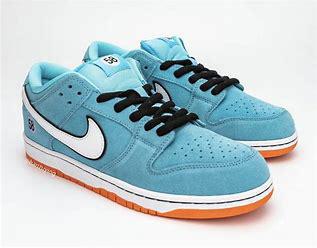
Brand: Nike
Model: Dunk